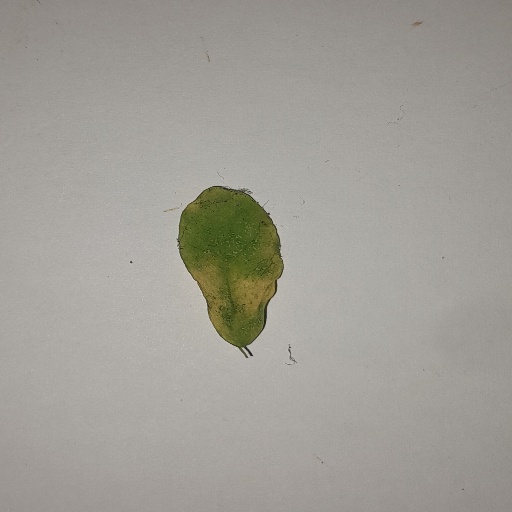
Species: Sojina
Leaf condition: Yellow Leaf